Illicium

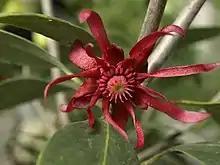
"Illicium floridanum"

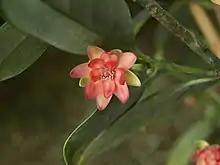
"Illicium henryi"

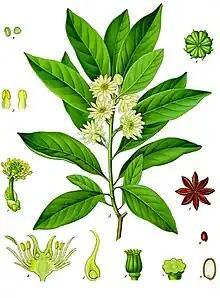
"Illicium anisatum" in "Köhler's Medicinal Plants"

Illicium is a genus of flowering plants treated as part of the family Schisandraceae, or alternately as the sole genus of the Illiciaceae. It has a disjunct distribution, with most species native to eastern Asia and several in parts of North America, including the southeastern United States, Mexico, and the Caribbean. General common names include star anise and anisetree. The genus name comes from the Latin "illicere" ("to allure").